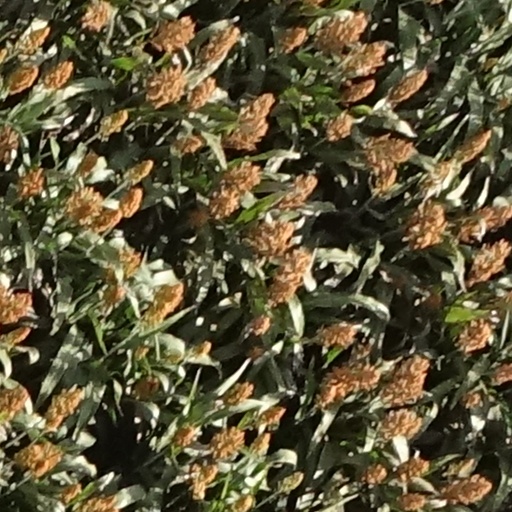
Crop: sorghum